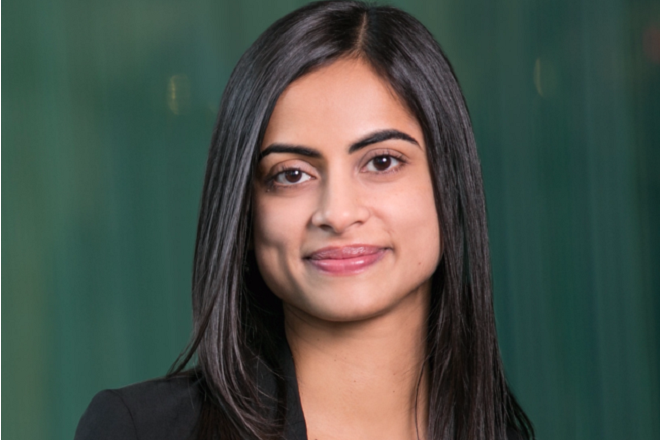
Gender: women